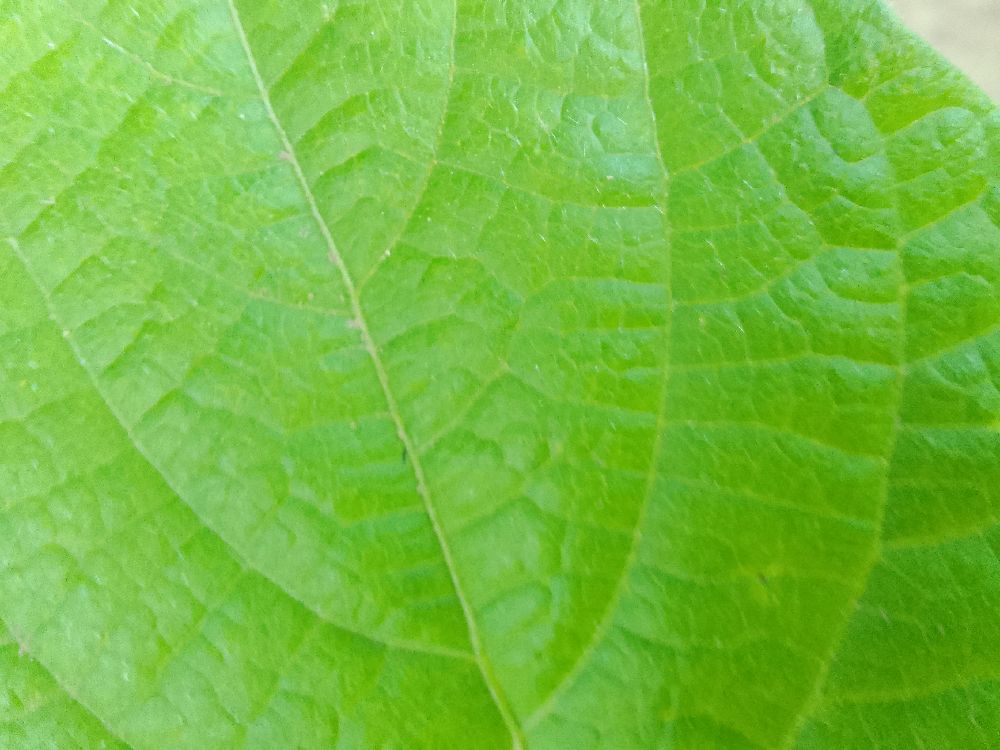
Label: healthy